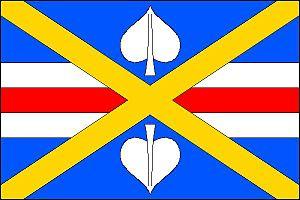
Sulíkov est une commune du district de Blansko, dans la région de Moravie-du-Sud, en République tchèque. Sa population s'élevait à 293 habitants en 2017.